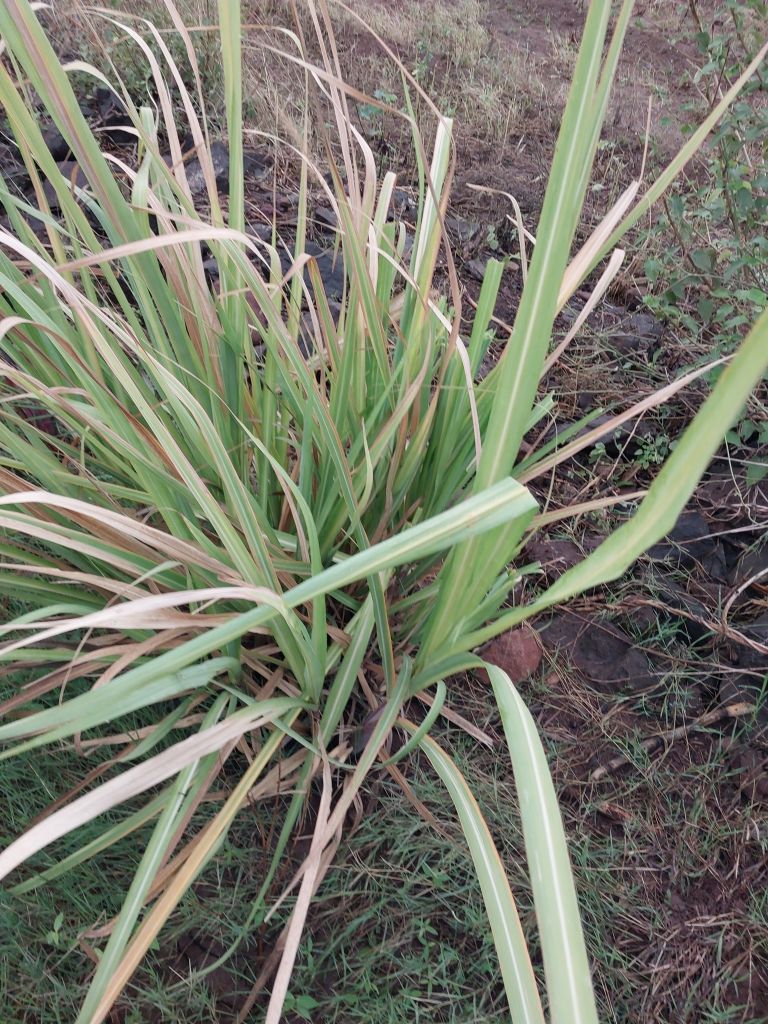
Label: Grassy shoot